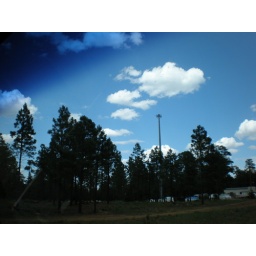
From a trip to the Mogollon Trip to the Mogollon Rim area in Arizona Cell phone tower near Forest Lakes Arizona